Shreya Ghoshal

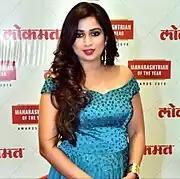
Ghoshal at the Lokmat Maharashtrian of the Year Awards, 2018

2018 started for Ghoshal collaborating with S. Thaman for the song "Mandhaara" from "Bhaagamathie". She later provided her rendition for "Allasani Vaari" from "Tholi Prema". She also lent her voice to four songs for the delayed film "Phir Se..." (2018). Ghoshal continued with the song "Ghoomar" from the period drama "Padmaavat", along with Swaroop Khan. Composed by film's director Sanjay Leela Bhansali himself, it was based on the traditional music and dance forms performed by the Rajput queens of Rajasthan. The song was well received, with critics praising Ghoshal for her rendition. Gaurang Chauhan from Times Now noted that the song "is appealing and will be, if not already, a favourite among dance performers across India." "Ghoomar" went on to earn Ghoshal the Filmfare Award for Best Female Singer. She was next heard in the recreated version of "Ek Do Teen" from "Tezaab" (1988) in "Baaghi 2" and the title track of "Dhadak" (2018).